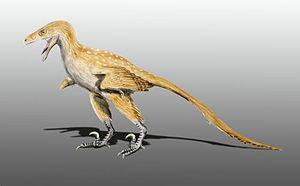
Bambiraptor est un genre éteint de petits dinosaures à plumes de la famille des dromaeosauridés. Un seul spécimen fossile est connu. Il a été découvert dans le Montana, dans la partie supérieure de la formation de Two Medicine datée du Crétacé supérieur, plus précisément du Campanien supérieur, soit il y a environ 72 Ma.
La liste des genres de dinosaures recense tous les genres qui ont été inclus dans le super-ordre Dinosauria à l'exception de la classe Aves et des termes à usage uniquement vernaculaire. La liste inclut tous les genres communément acceptés, mais aussi ceux considérés comme invalides, douteux, ou qui n'ont pas été formellement publiés, ainsi que les synonymes plus récents de noms plus établis et les genres qui ne sont plus considérés comme des dinosaures. De nombreux noms ont été reclassifiés, qu'il s'agisse d'oiseaux, de crocodiles ou encore de bois pétrifié. Cette liste contient 1513 noms, dont environ 1190 sont considérés comme soit valides, soit nomen dubium.